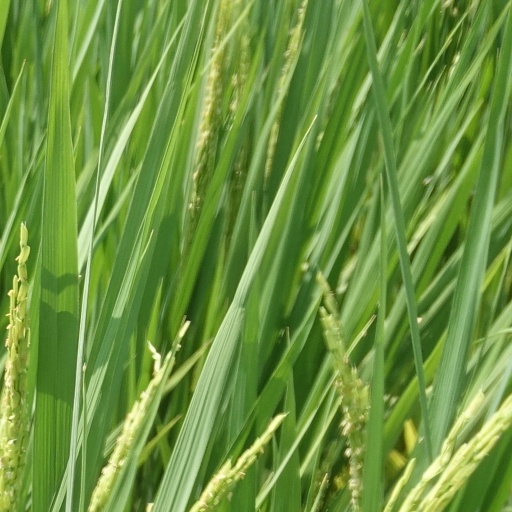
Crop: rice